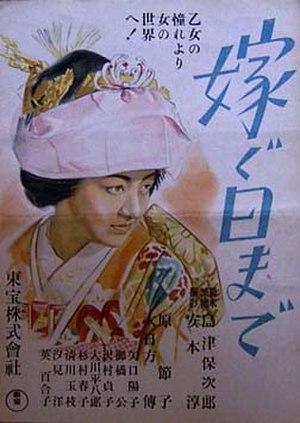
Yasujirō Shimazu, né le 3 juin 1897 et mort le 18 septembre 1945, est un réalisateur et scénariste japonais. Il fut l'un des grands créateurs du genre shōshimingeki aux studios Shōchiku avant la Seconde Guerre mondiale.